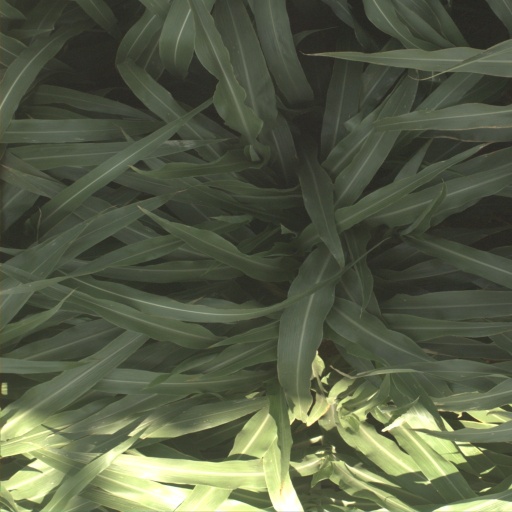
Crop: sorghum